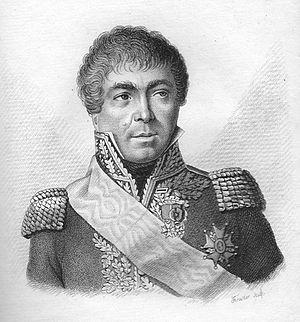
Le général Edme Étienne Borne Desfouneaux (1767-1849). Il participa à l'expédition de Saint-Domingue.
Edme Étienne Borne Desfourneaux est un général français de la Révolution et de l’Empire, né le 22 avril 1767 à Vézelay dans l'Yonne et mort à Paris le 22 février 1849.